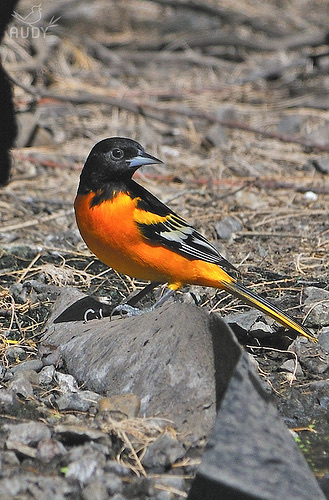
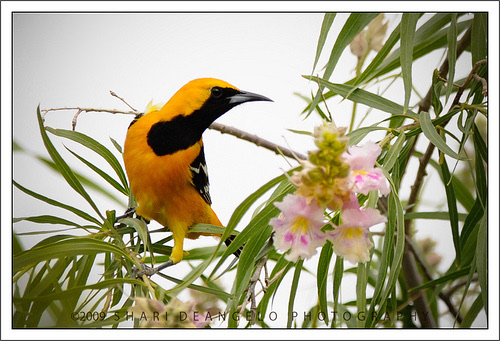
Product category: misc
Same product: yes